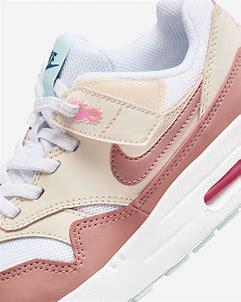
Brand: Nike
Model: Air Max 1 Easyon